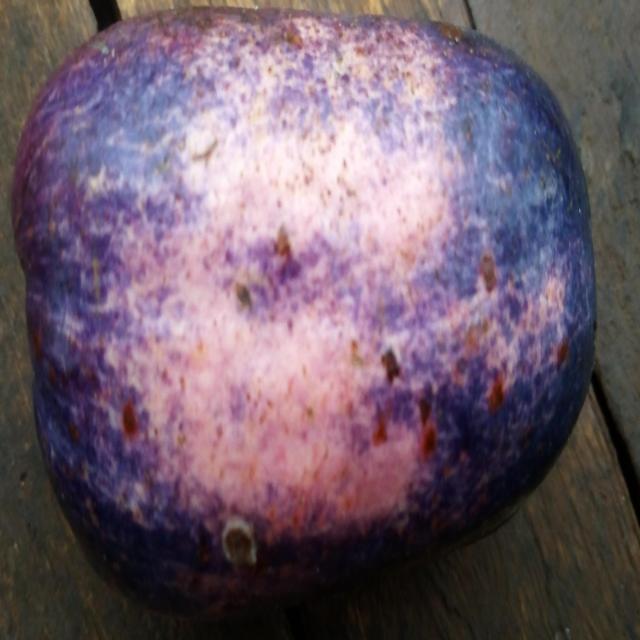
Plum grade: unripe